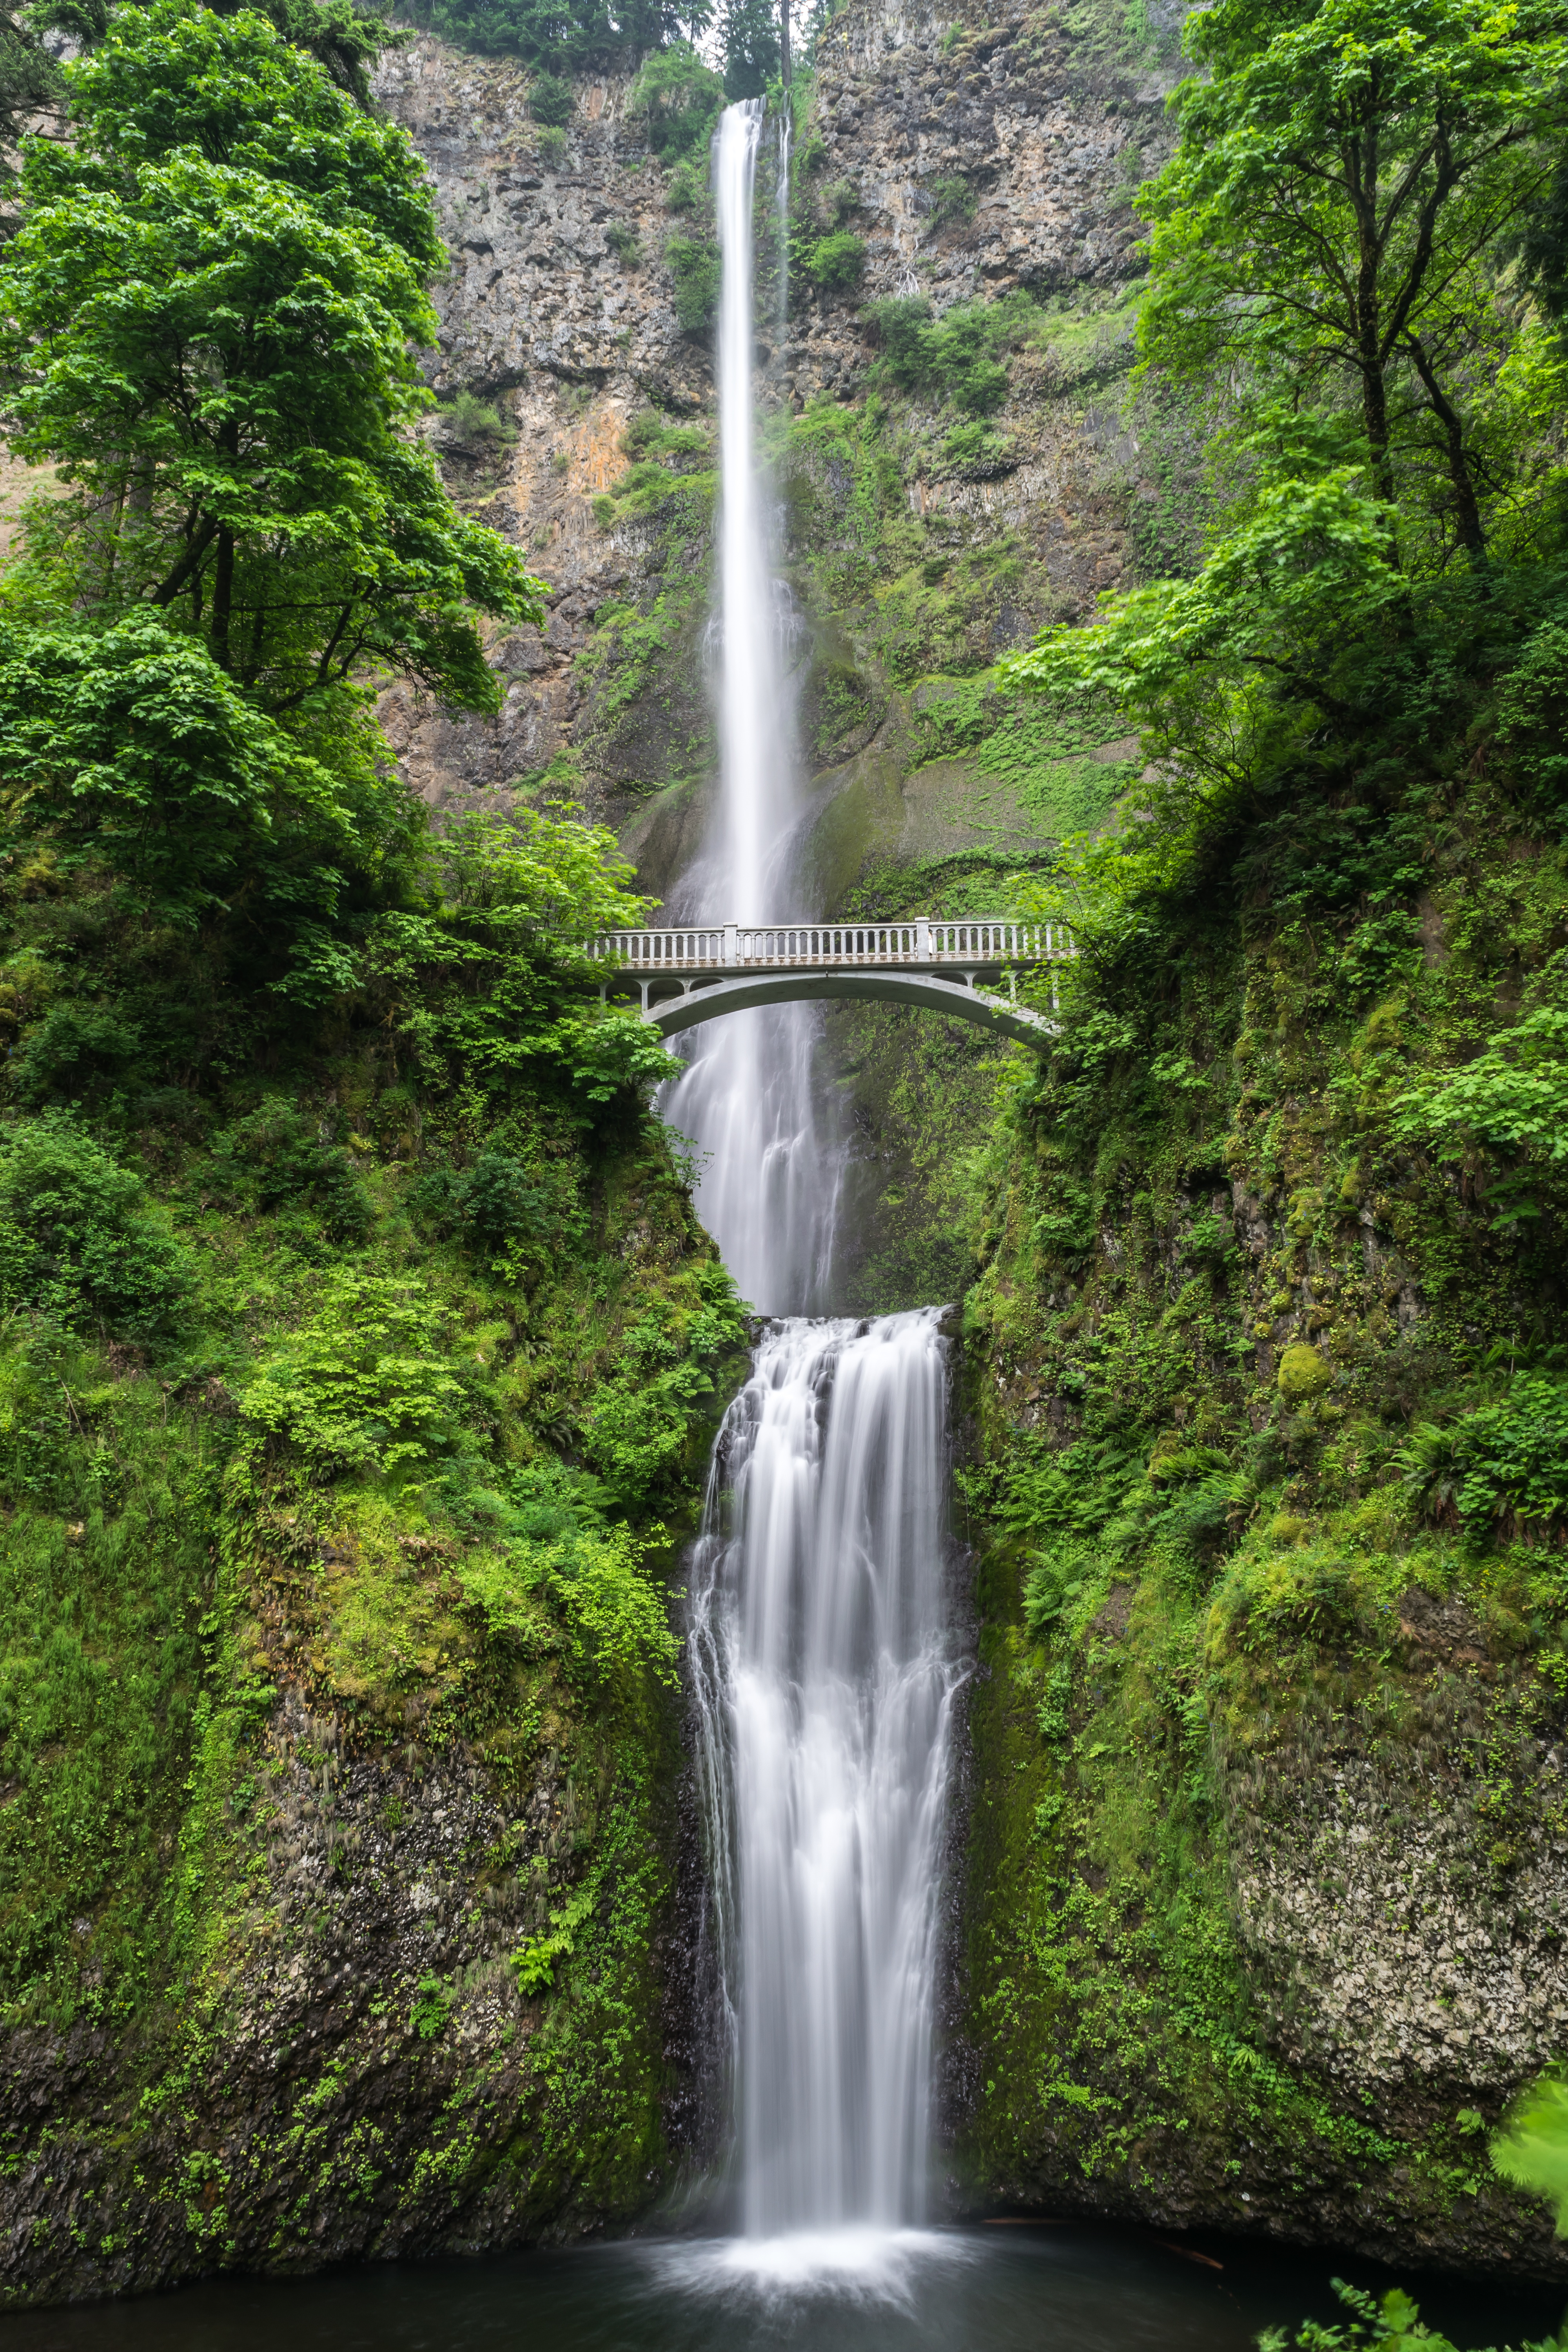
water, nature, forest, waterfall, bridge, splash, flora, body of water, trees, rainforest, ravine, wasserfall, water feature, watercourse